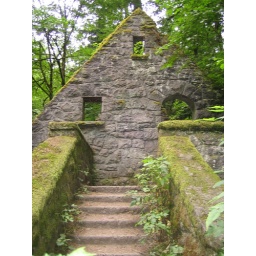
Old stone house in Forest Park